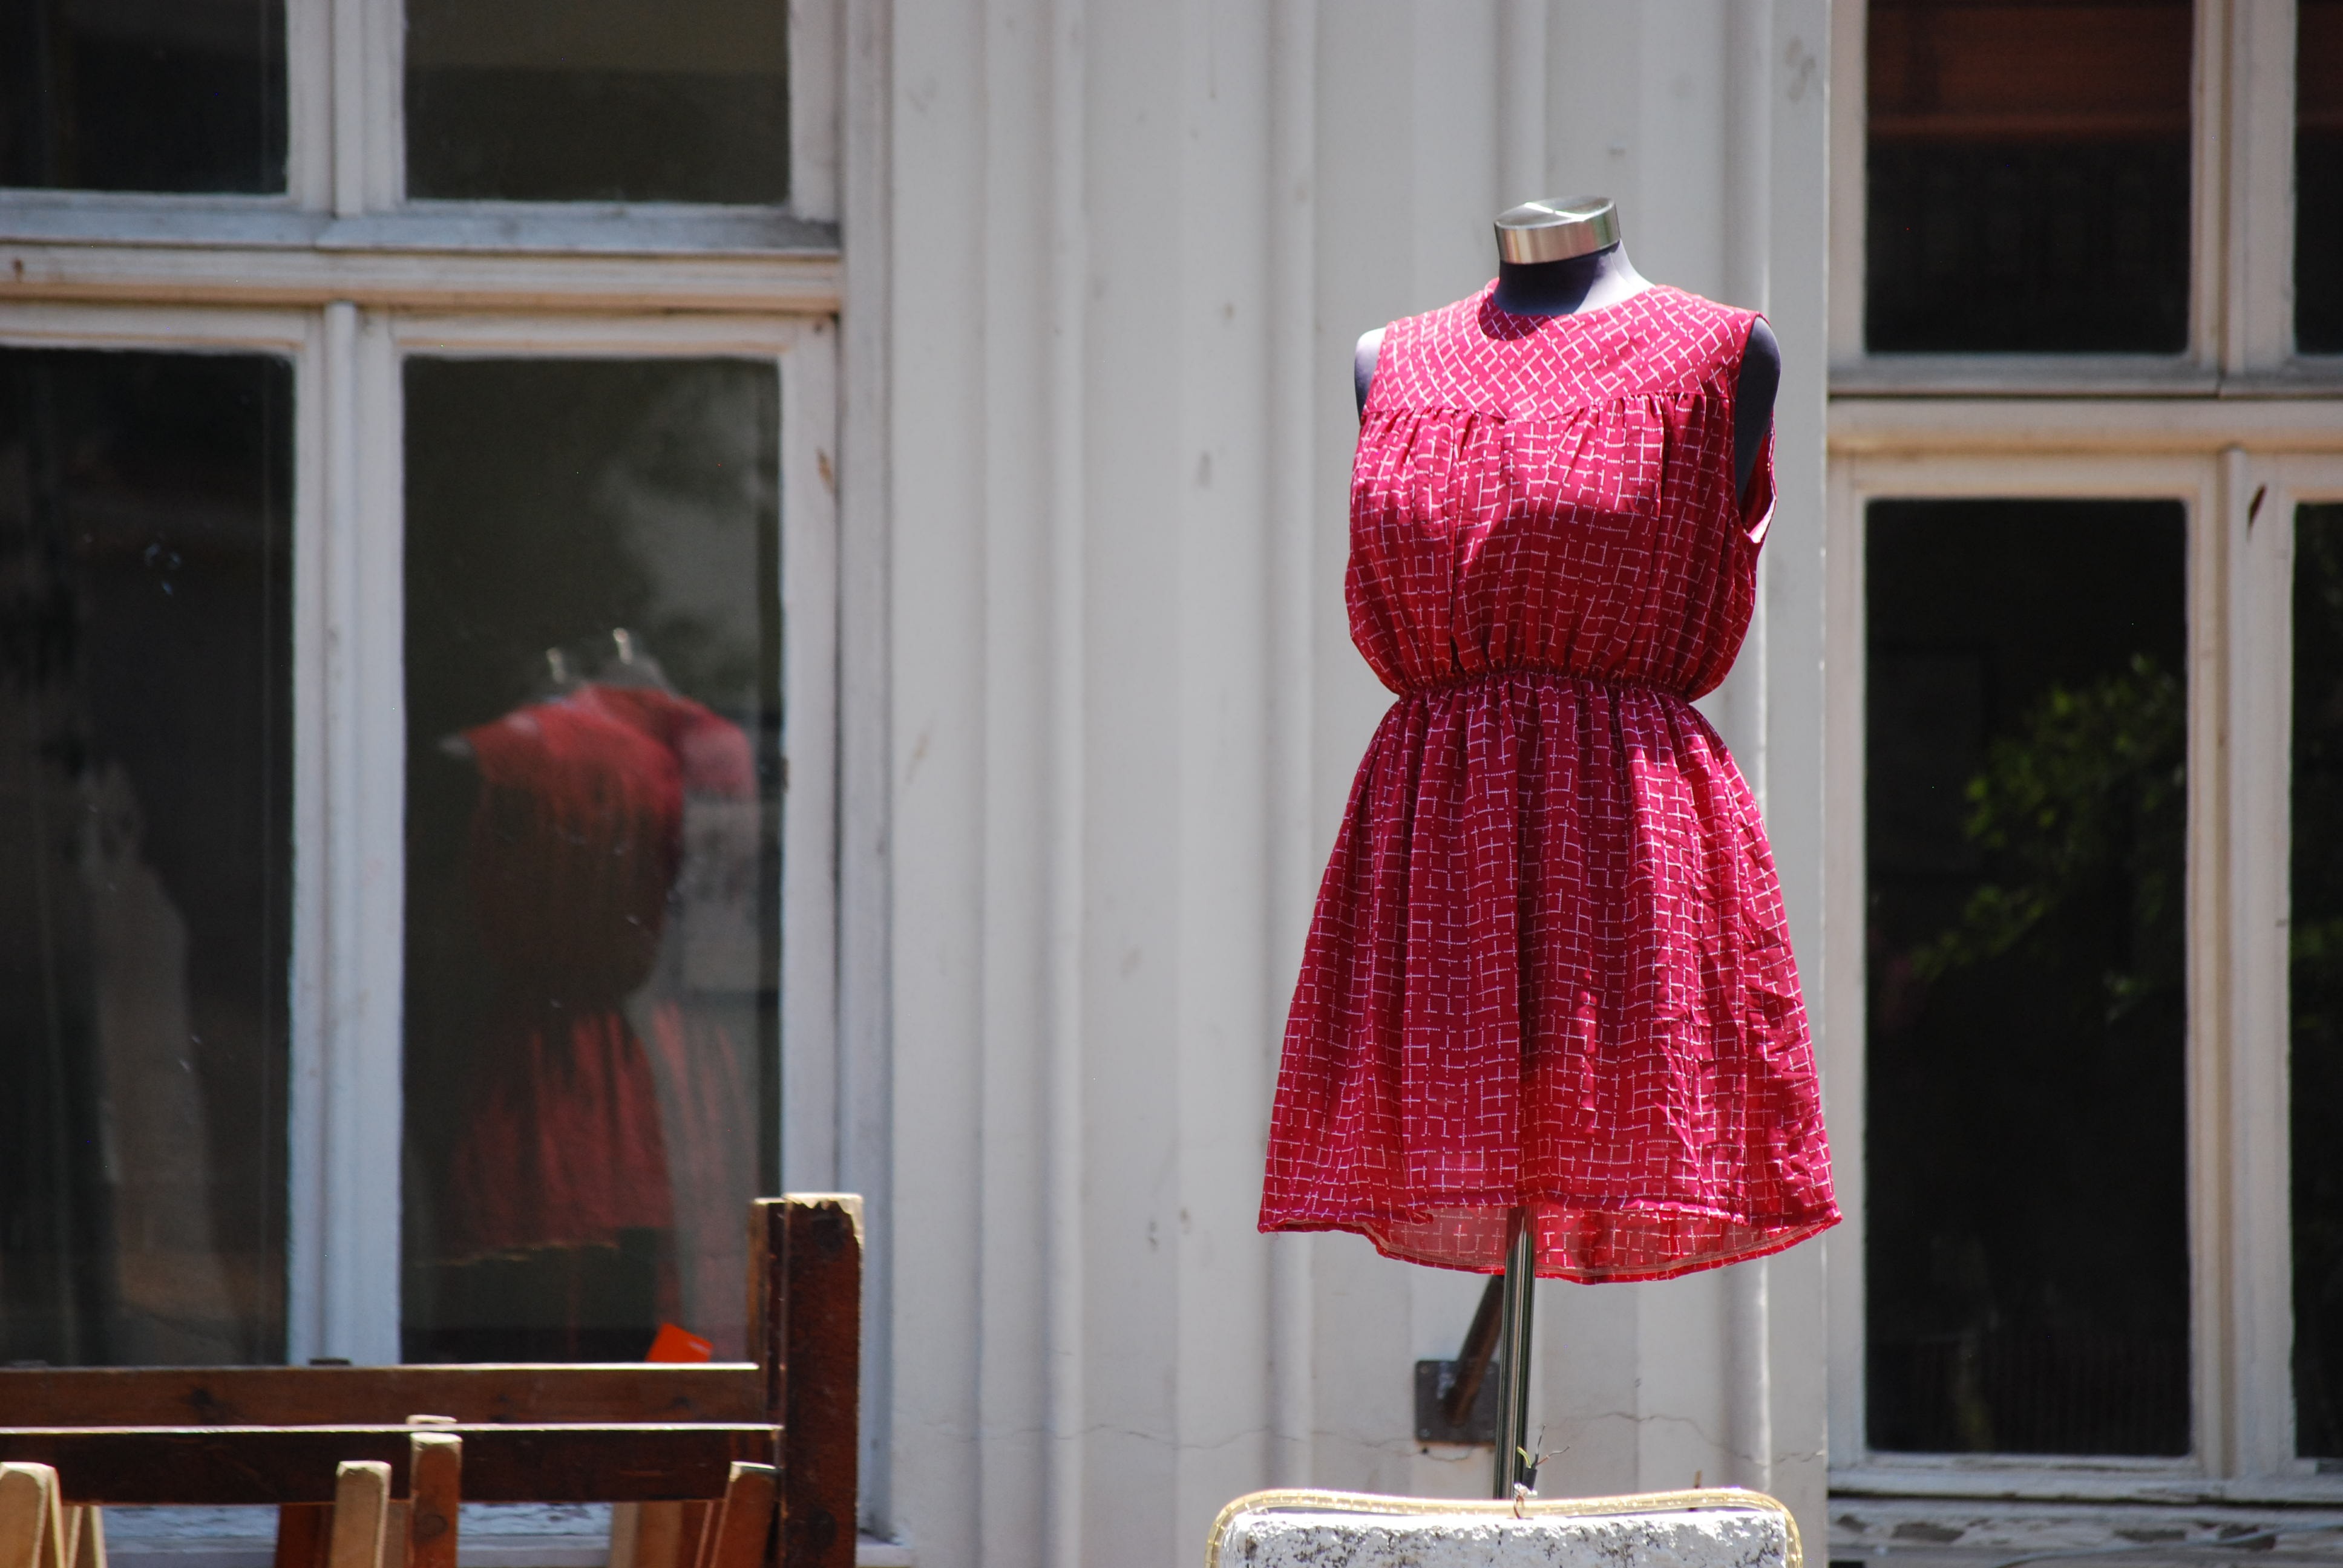
pattern, shop, spring, red, fashion, clothing, pink, mannequin, textile, art, dress, design, gown